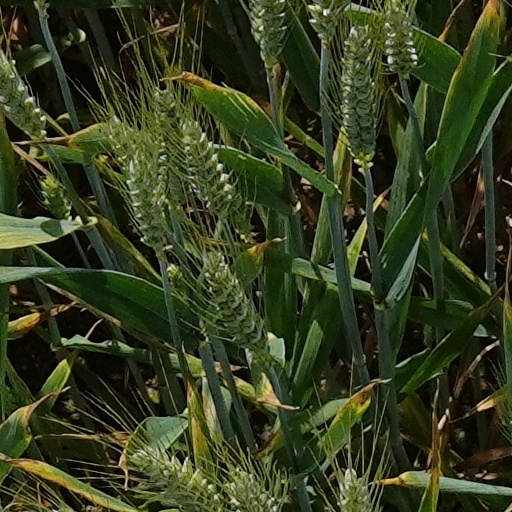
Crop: wheat